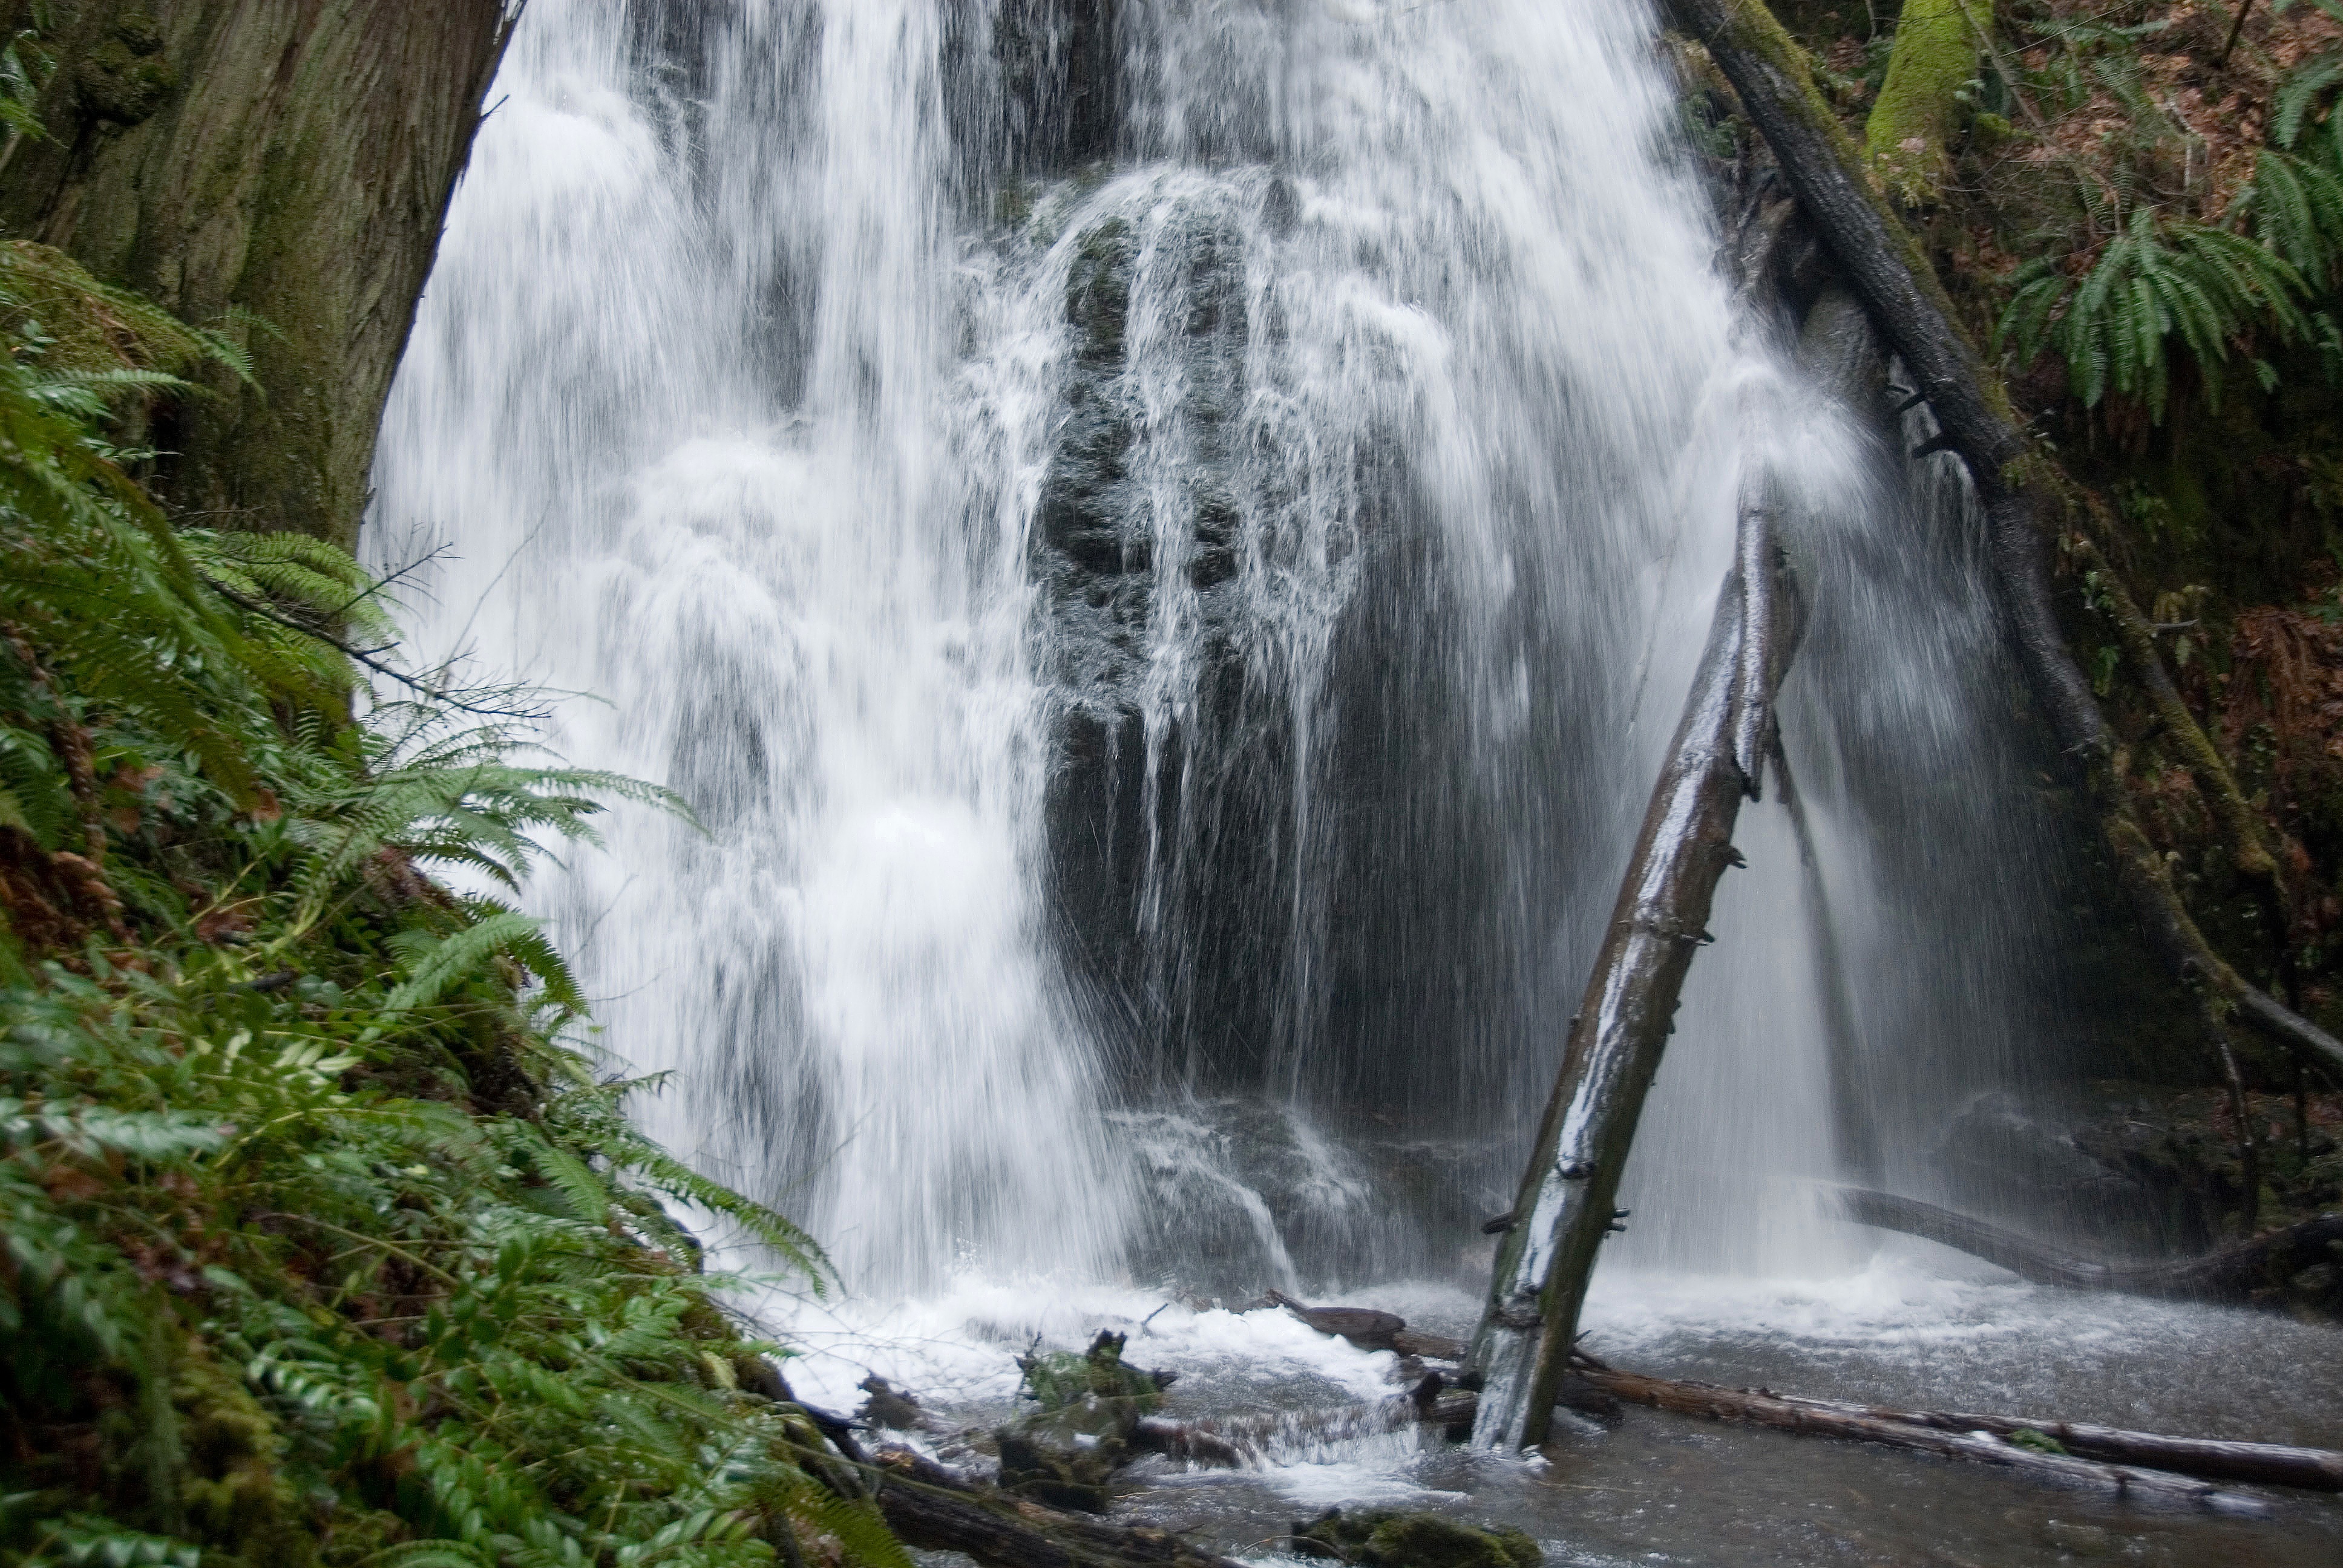
water, nature, forest, waterfall, creek, view, wet, pool, motion, environment, stream, spring, flow, cascade, relax, paradise, splash, scenic, peaceful, scenery, fresh, body of water, current, rainforest, wasserfall, scene, waterscape, preserve, purity, water feature, watercourse, wonderful, fluid